Andean textiles

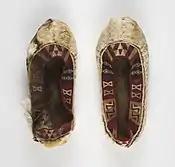
Pair of Inca shoes made of camelid wool.

An outer garment called a yakkoya (cloak) was worn over the unku. The yacolla was basically a blanket that could be thrown over the shoulders. While working, or dancing, the yacolla was tied over one shoulder to keep it in place.